St Michael's Church, Paignton

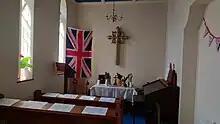
The preserved Lady Chapel of St. Michael's Church, still used for religious services

Starting in 2007, the preserved lady chapel of the original church, the only part of the church not to be converted into housing, began to again be used for religious services by an independent Christian church group from Exeter, naming it St. Michael's Fellowship. Services have been held monthly for residents, with only a small hiatus during the COVID-19 pandemic.